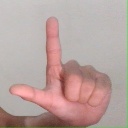
अक्षर: ल